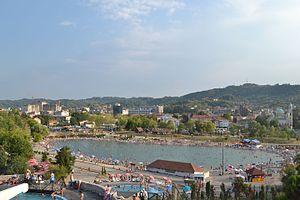
Cette page propose une liste des lacs de Bosnie-Herzégovine.